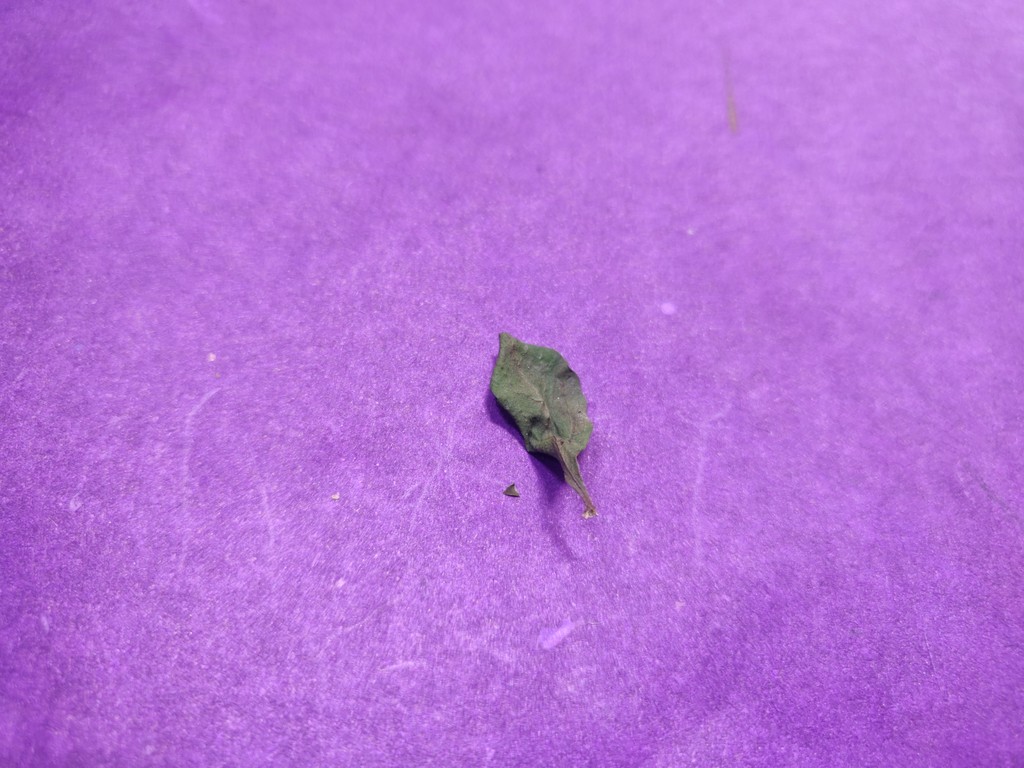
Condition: Dried
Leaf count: single
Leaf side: unknown